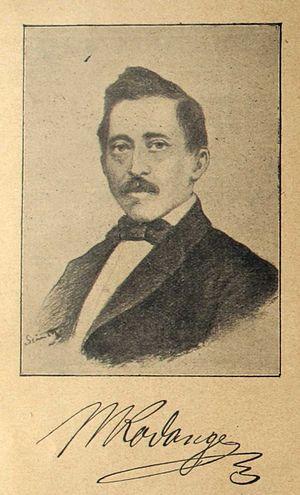
Michel Rodange est un écrivain et poète luxembourgeois, surtout connu pour son épopée nationale, le Roman de Renart.